Superbrothers: Sword & Sworcery EP

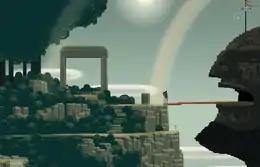
The Scythian crosses the bridge into Mingi Taw. Logfella and Dogfella wait underneath the stone arch.

In the game, there are 4 "sessions". In Session I, The Scythian travels through the countryside near the Caucasus Mountains on a quest. She meets a black-haired girl, colloquially called Girl (Samae in the Switch version), tending to some sheep in a meadow near the start of her journey. Eventually she comes upon a man cutting wood named Logfella, and a dog named Dogfella. Logfella reluctantly agrees to lead them to the mountain Mingi Taw. The path ends at a canyon, on the other side of which is a massive face carved into the mountain, the mouth being an entrance to a cave.